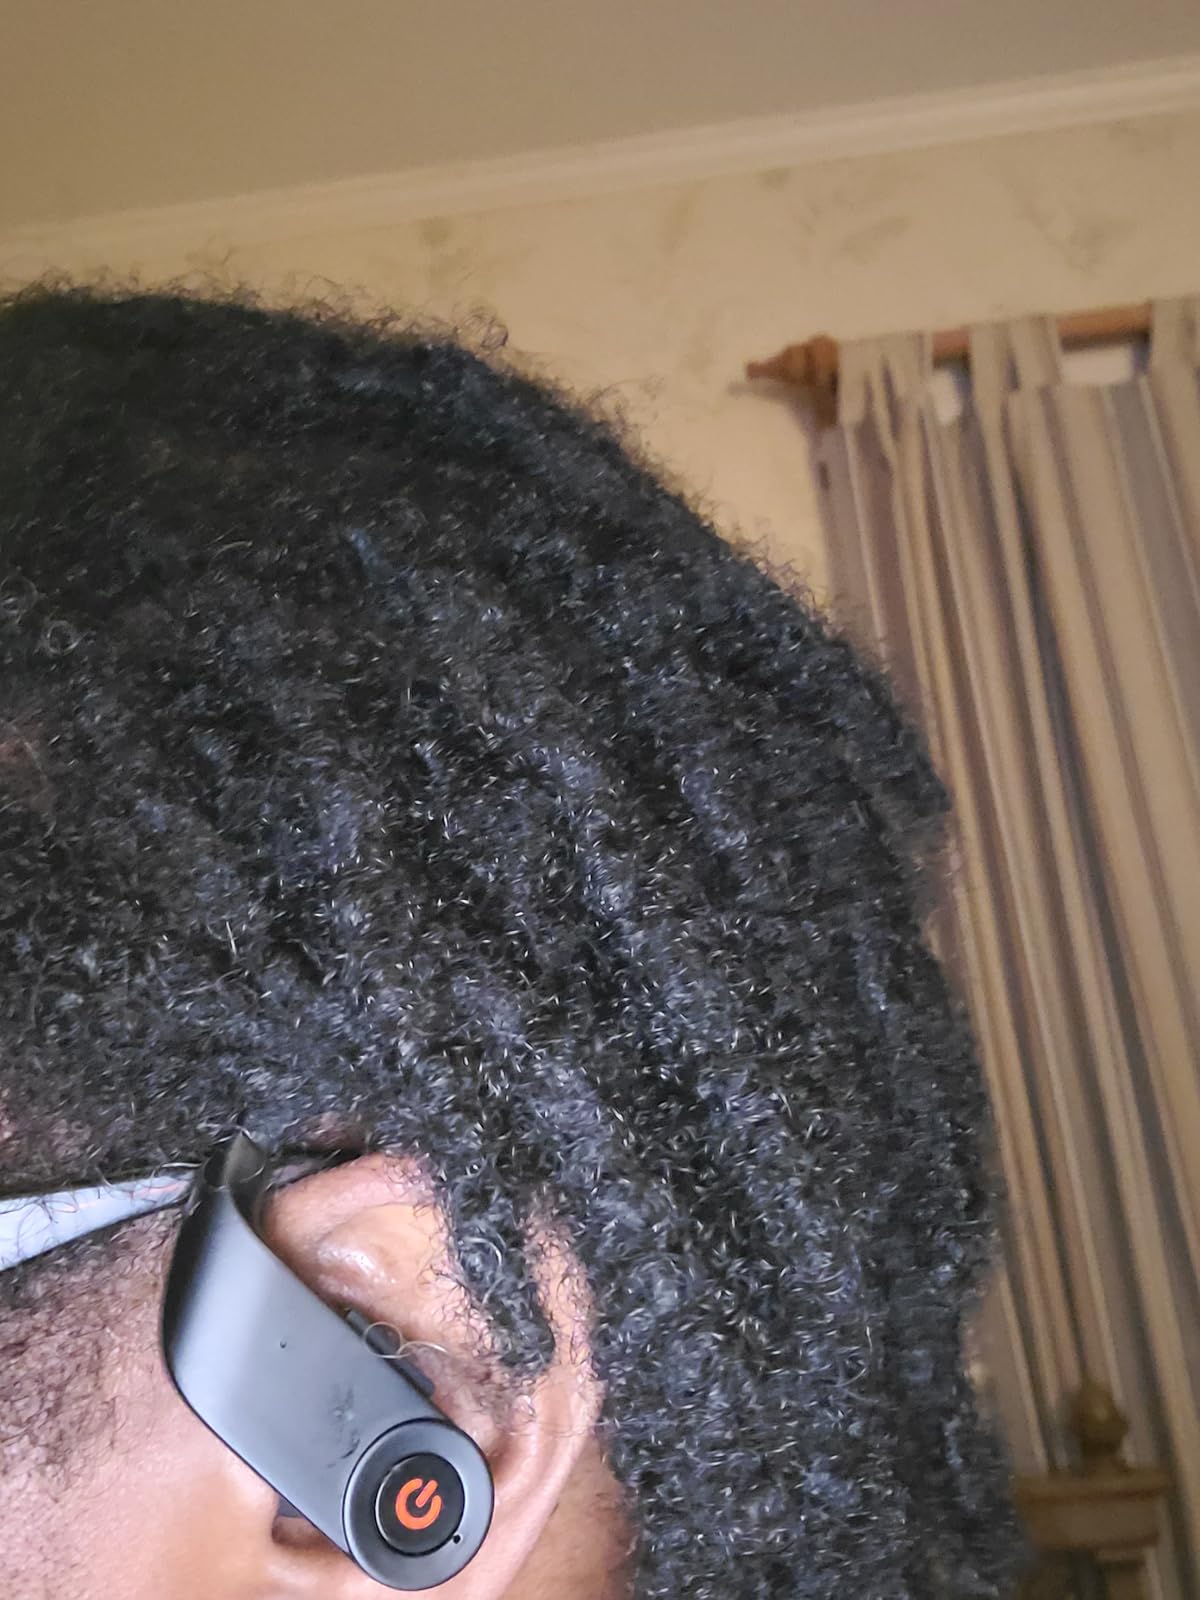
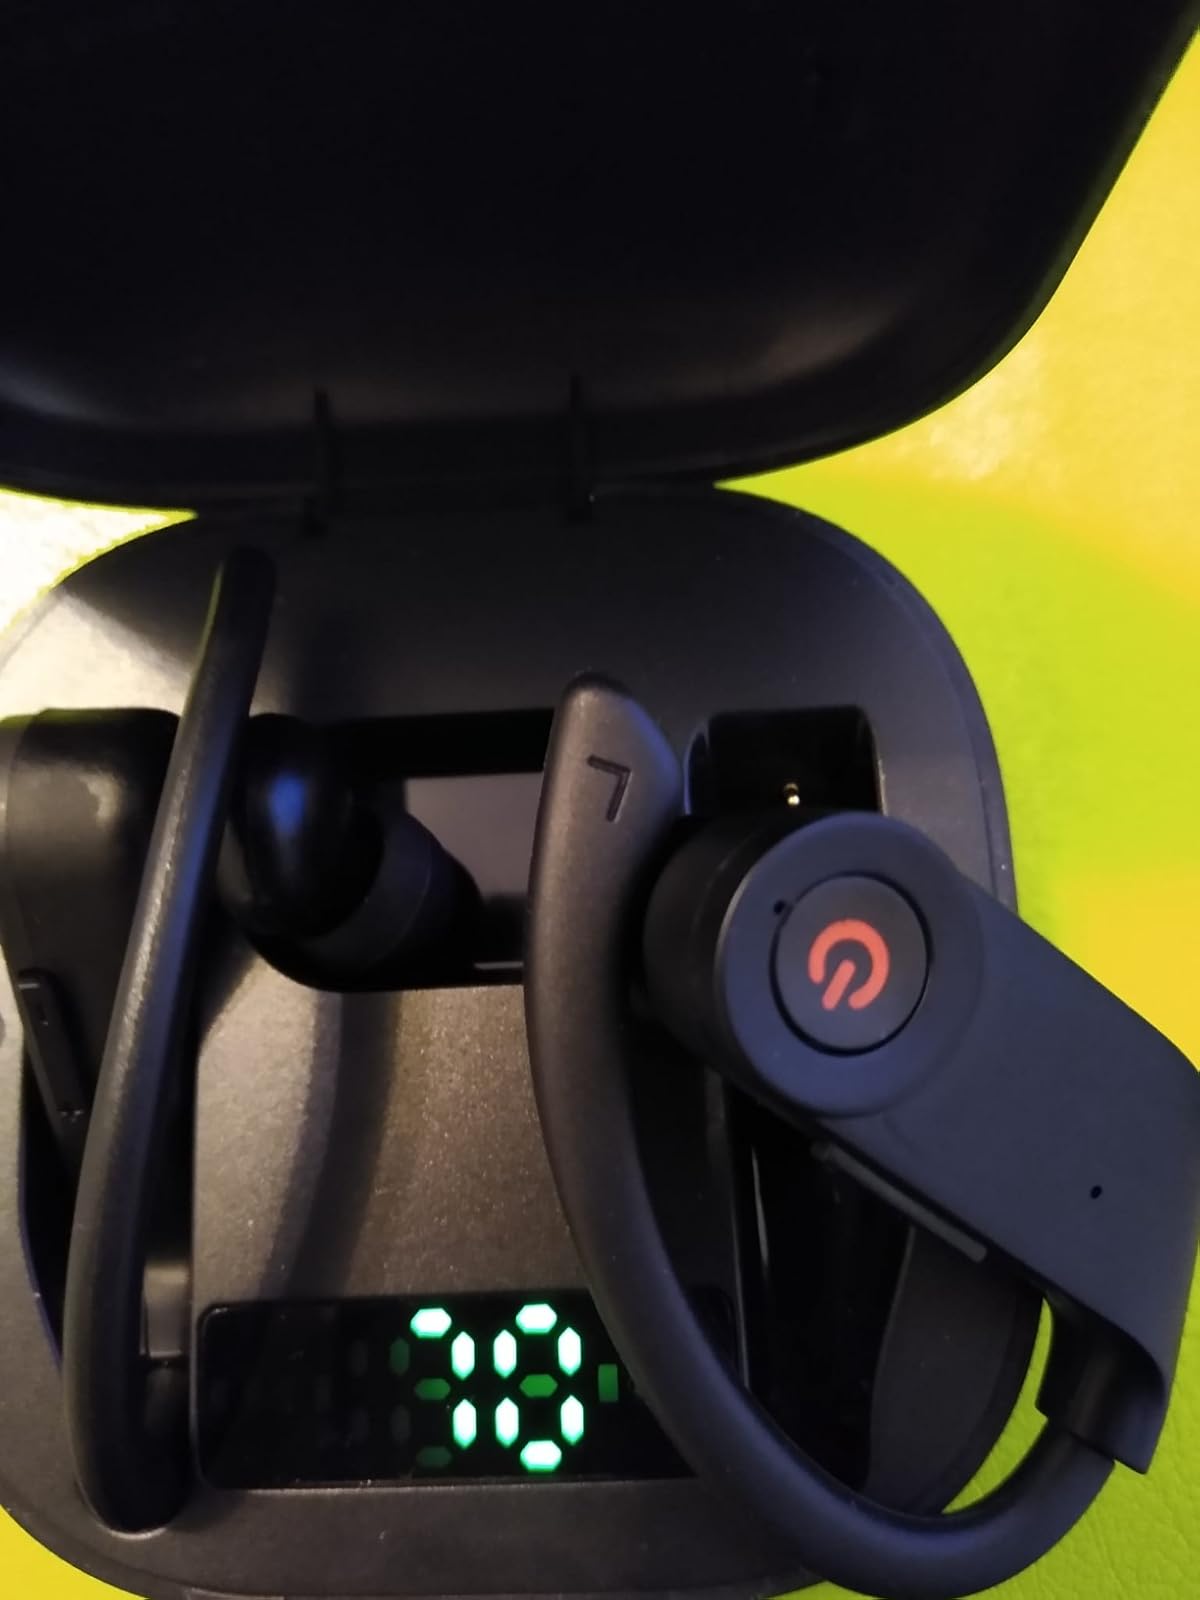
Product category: earbuds
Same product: yes